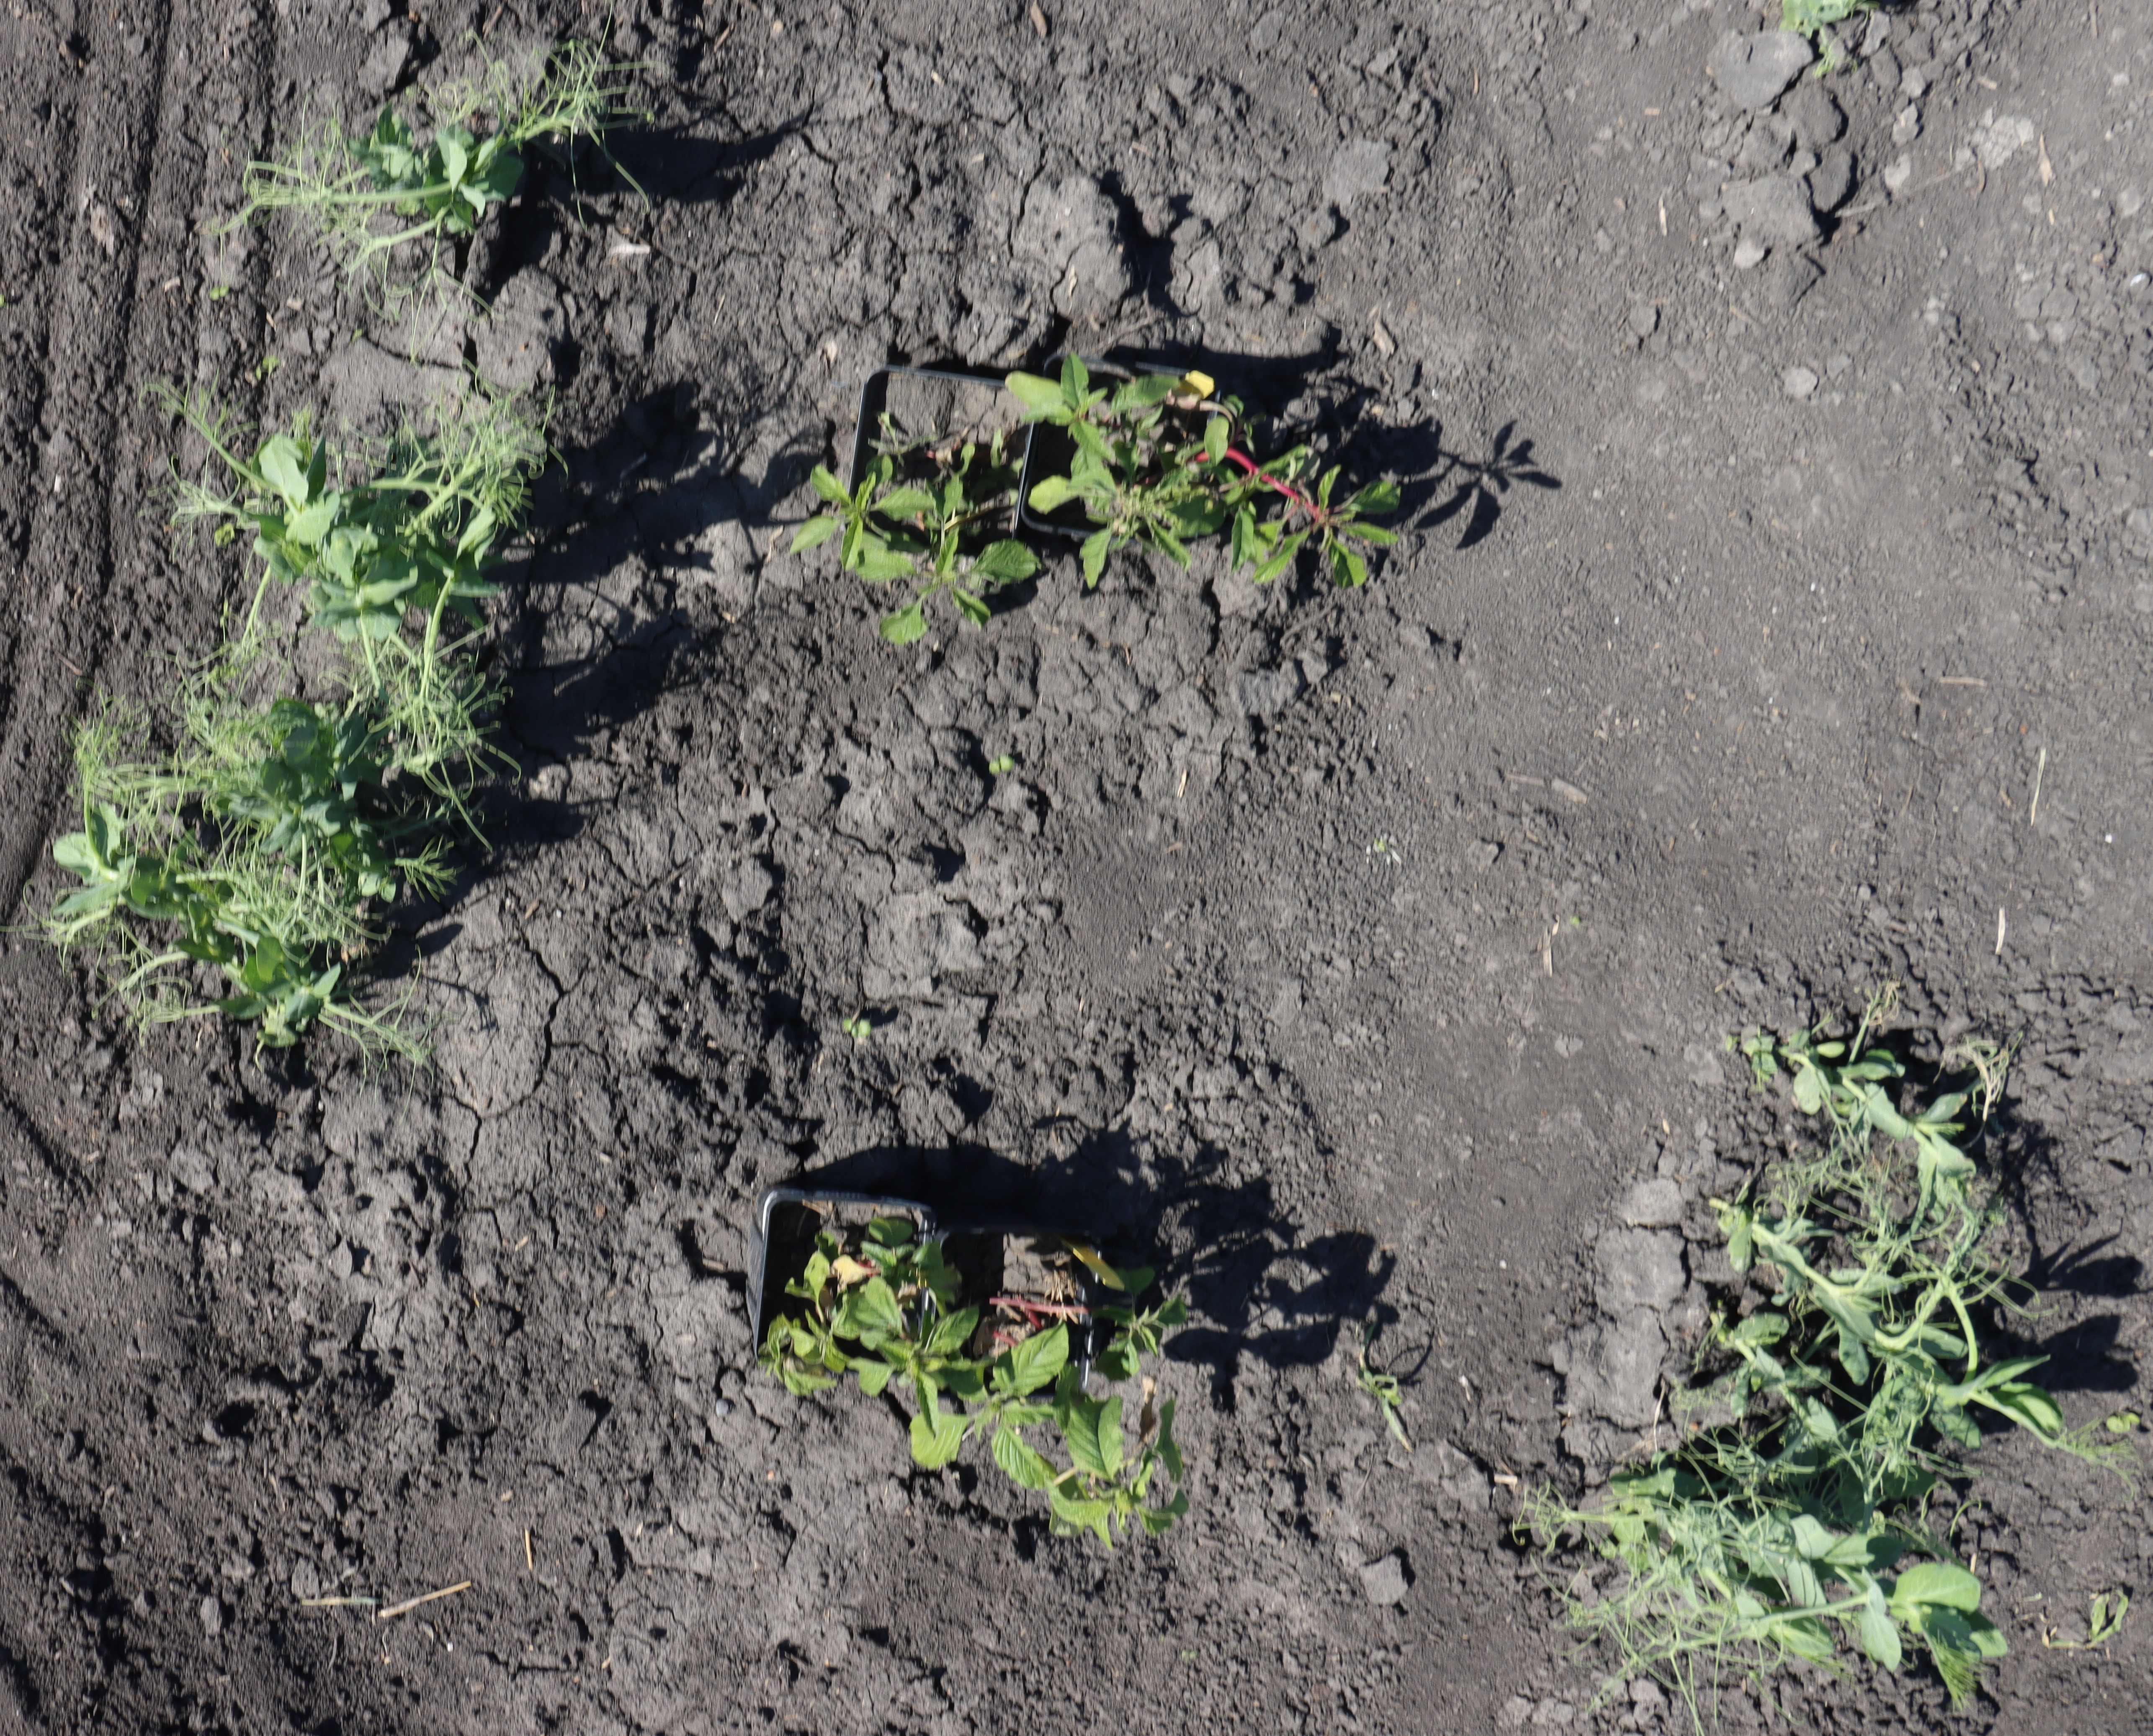
Crop: Field pea
Objects: Field Pea, Field Pea, Field Pea, Field Pea, Field Pea, Waterhemp, Waterhemp, Redroot Pigweed, Redroot Pigweed